Steam cracking

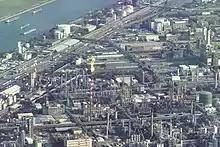
Steamcracker II at the BASF site in Ludwigshafen/Germany

Steam cracking is a petrochemical process in which saturated hydrocarbons are broken down into smaller, often unsaturated, hydrocarbons. It is the principal industrial method for producing the lighter alkenes (or commonly olefins), including ethene (or ethylene) and propene (or propylene). Steam cracker units are facilities in which a feedstock such as naphtha, liquefied petroleum gas (LPG), ethane, propane or butane is thermally cracked through the use of steam in steam cracking furnaces to produce lighter hydrocarbons. The propane dehydrogenation process may be accomplished through different commercial technologies. The main differences between each of them concerns the catalyst employed, design of the reactor and strategies to achieve higher conversion rates.